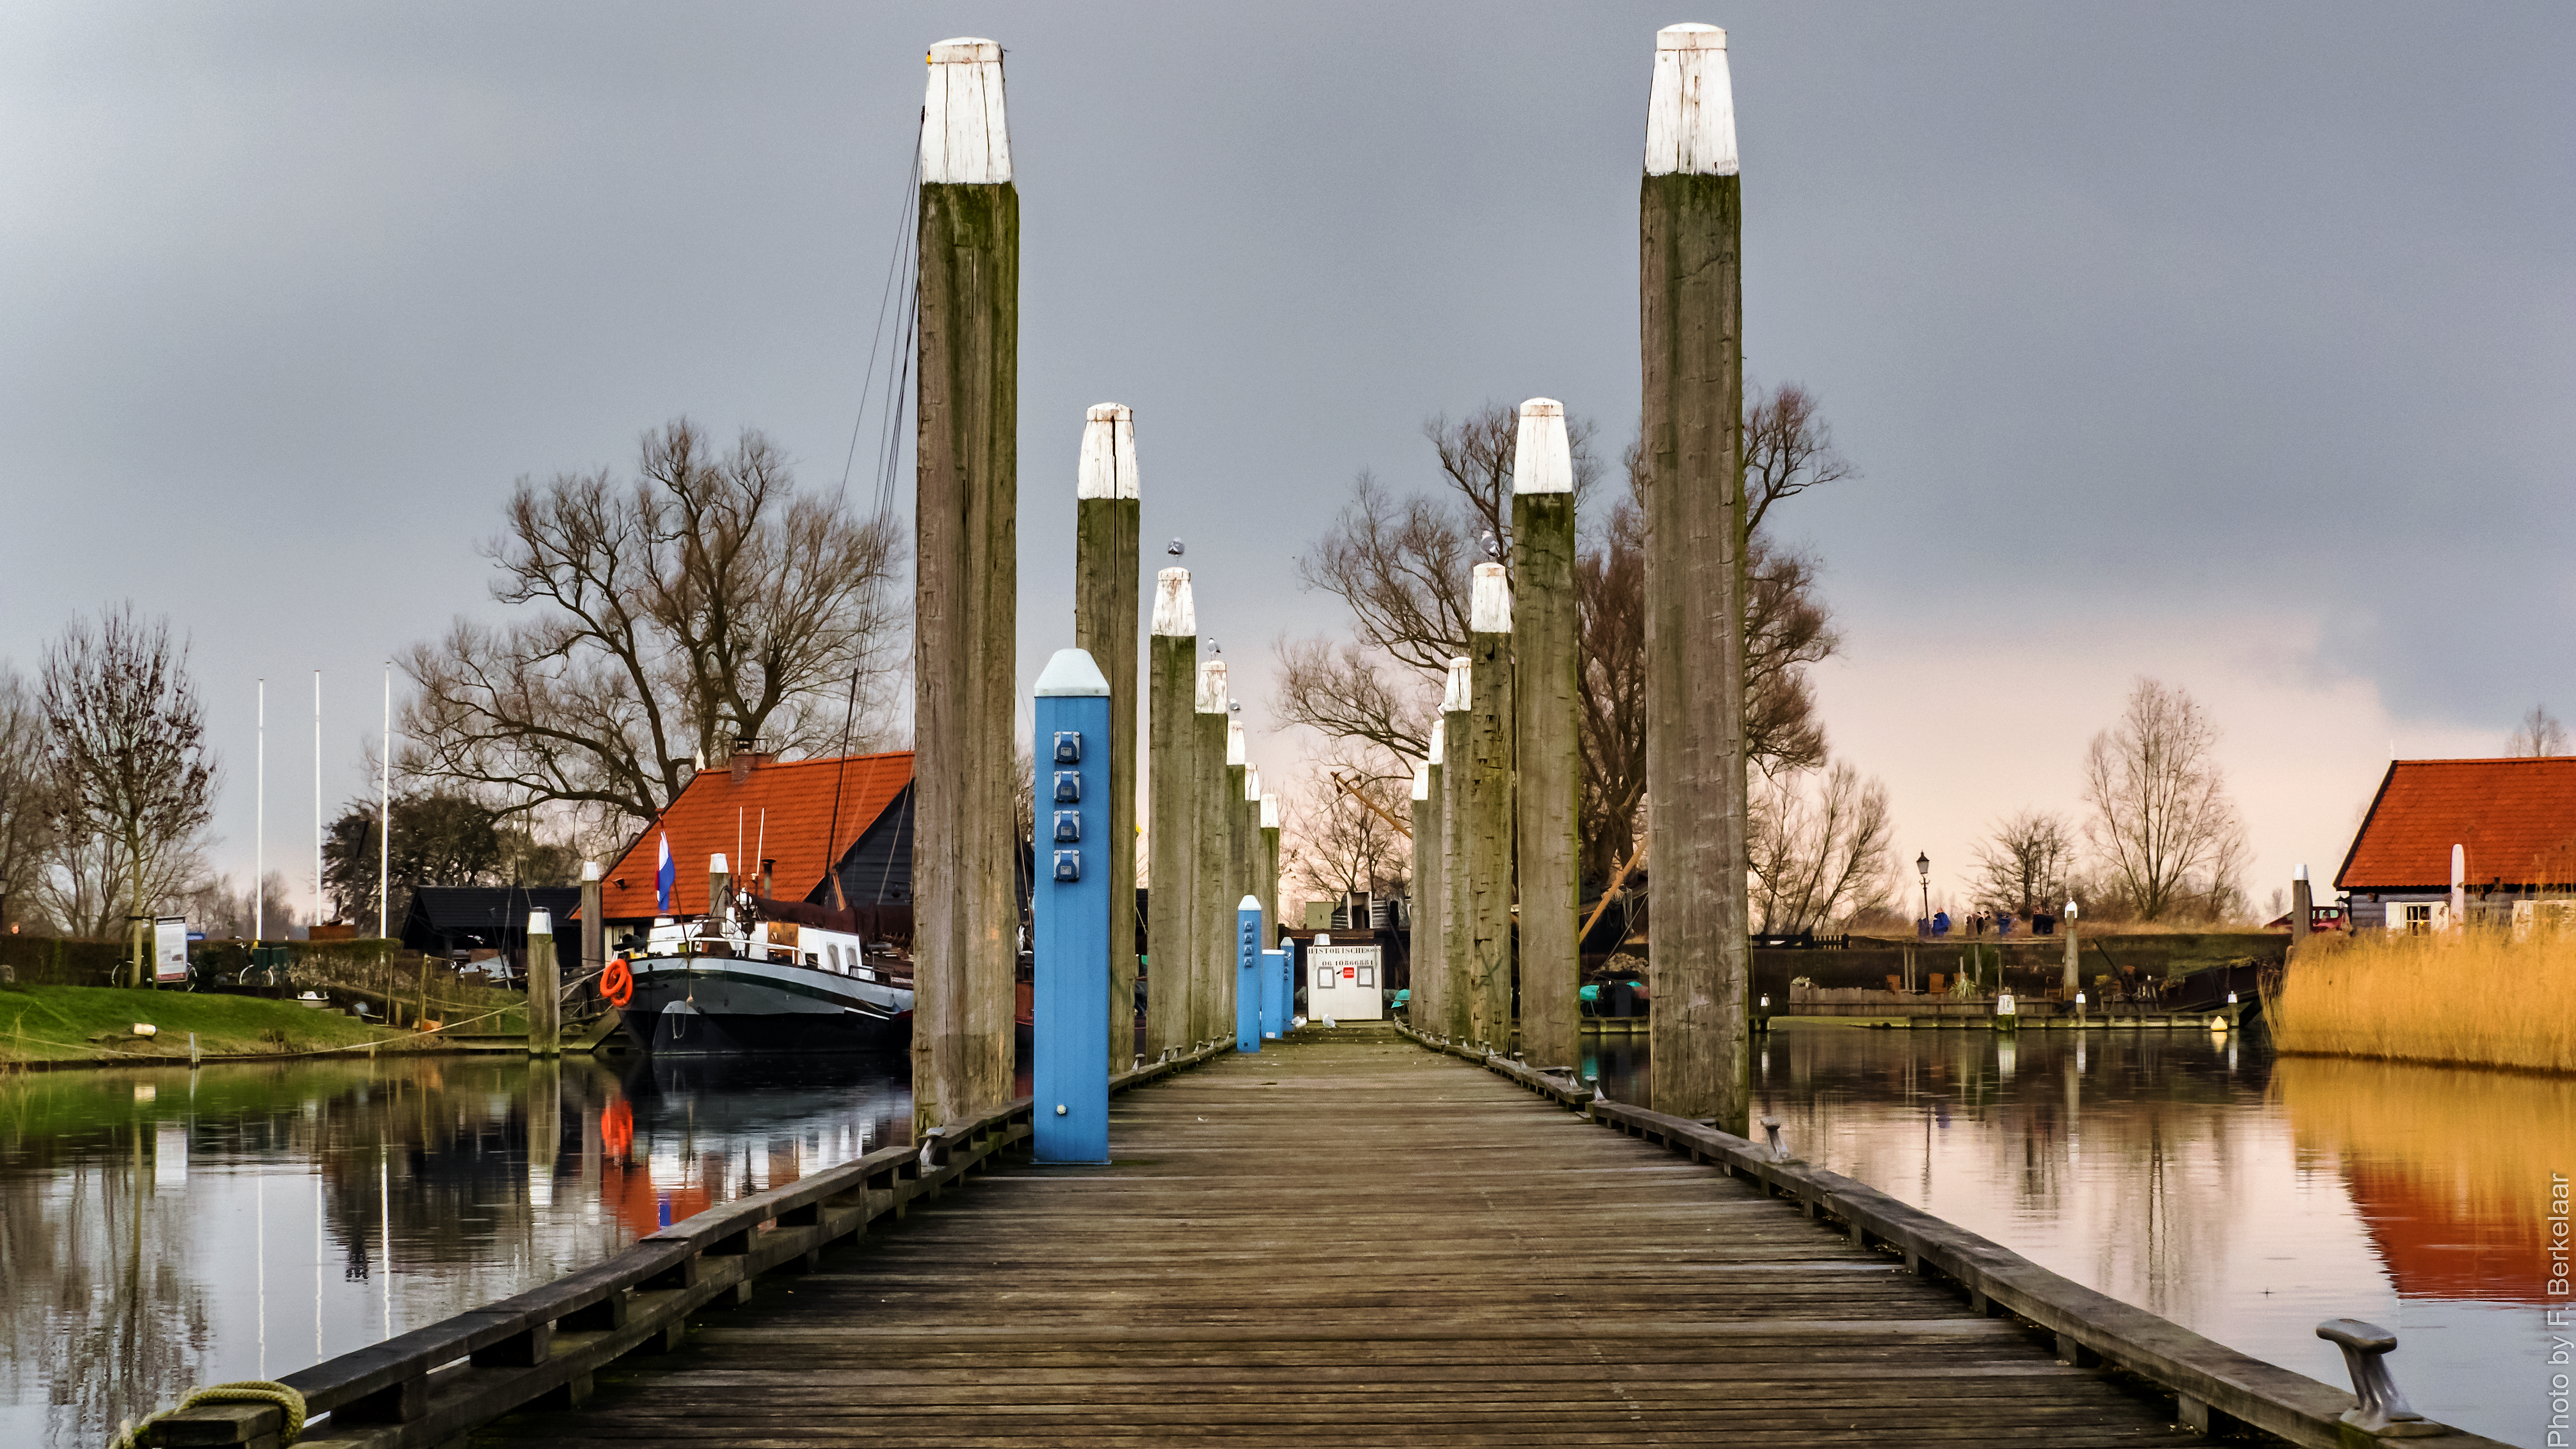
water, winter, boat, river, canal, cityscape, transport, evening, reflection, vehicle, waterway, body of water, nederland, haven, nl, noordbrabant, woudrichem, aanlegsteiger, urban area